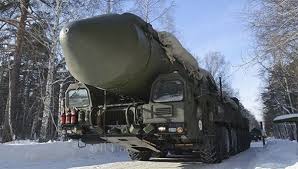
Label: Air Defense